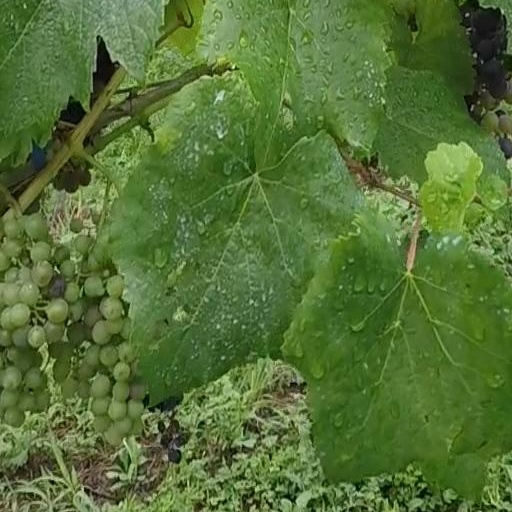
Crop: grape